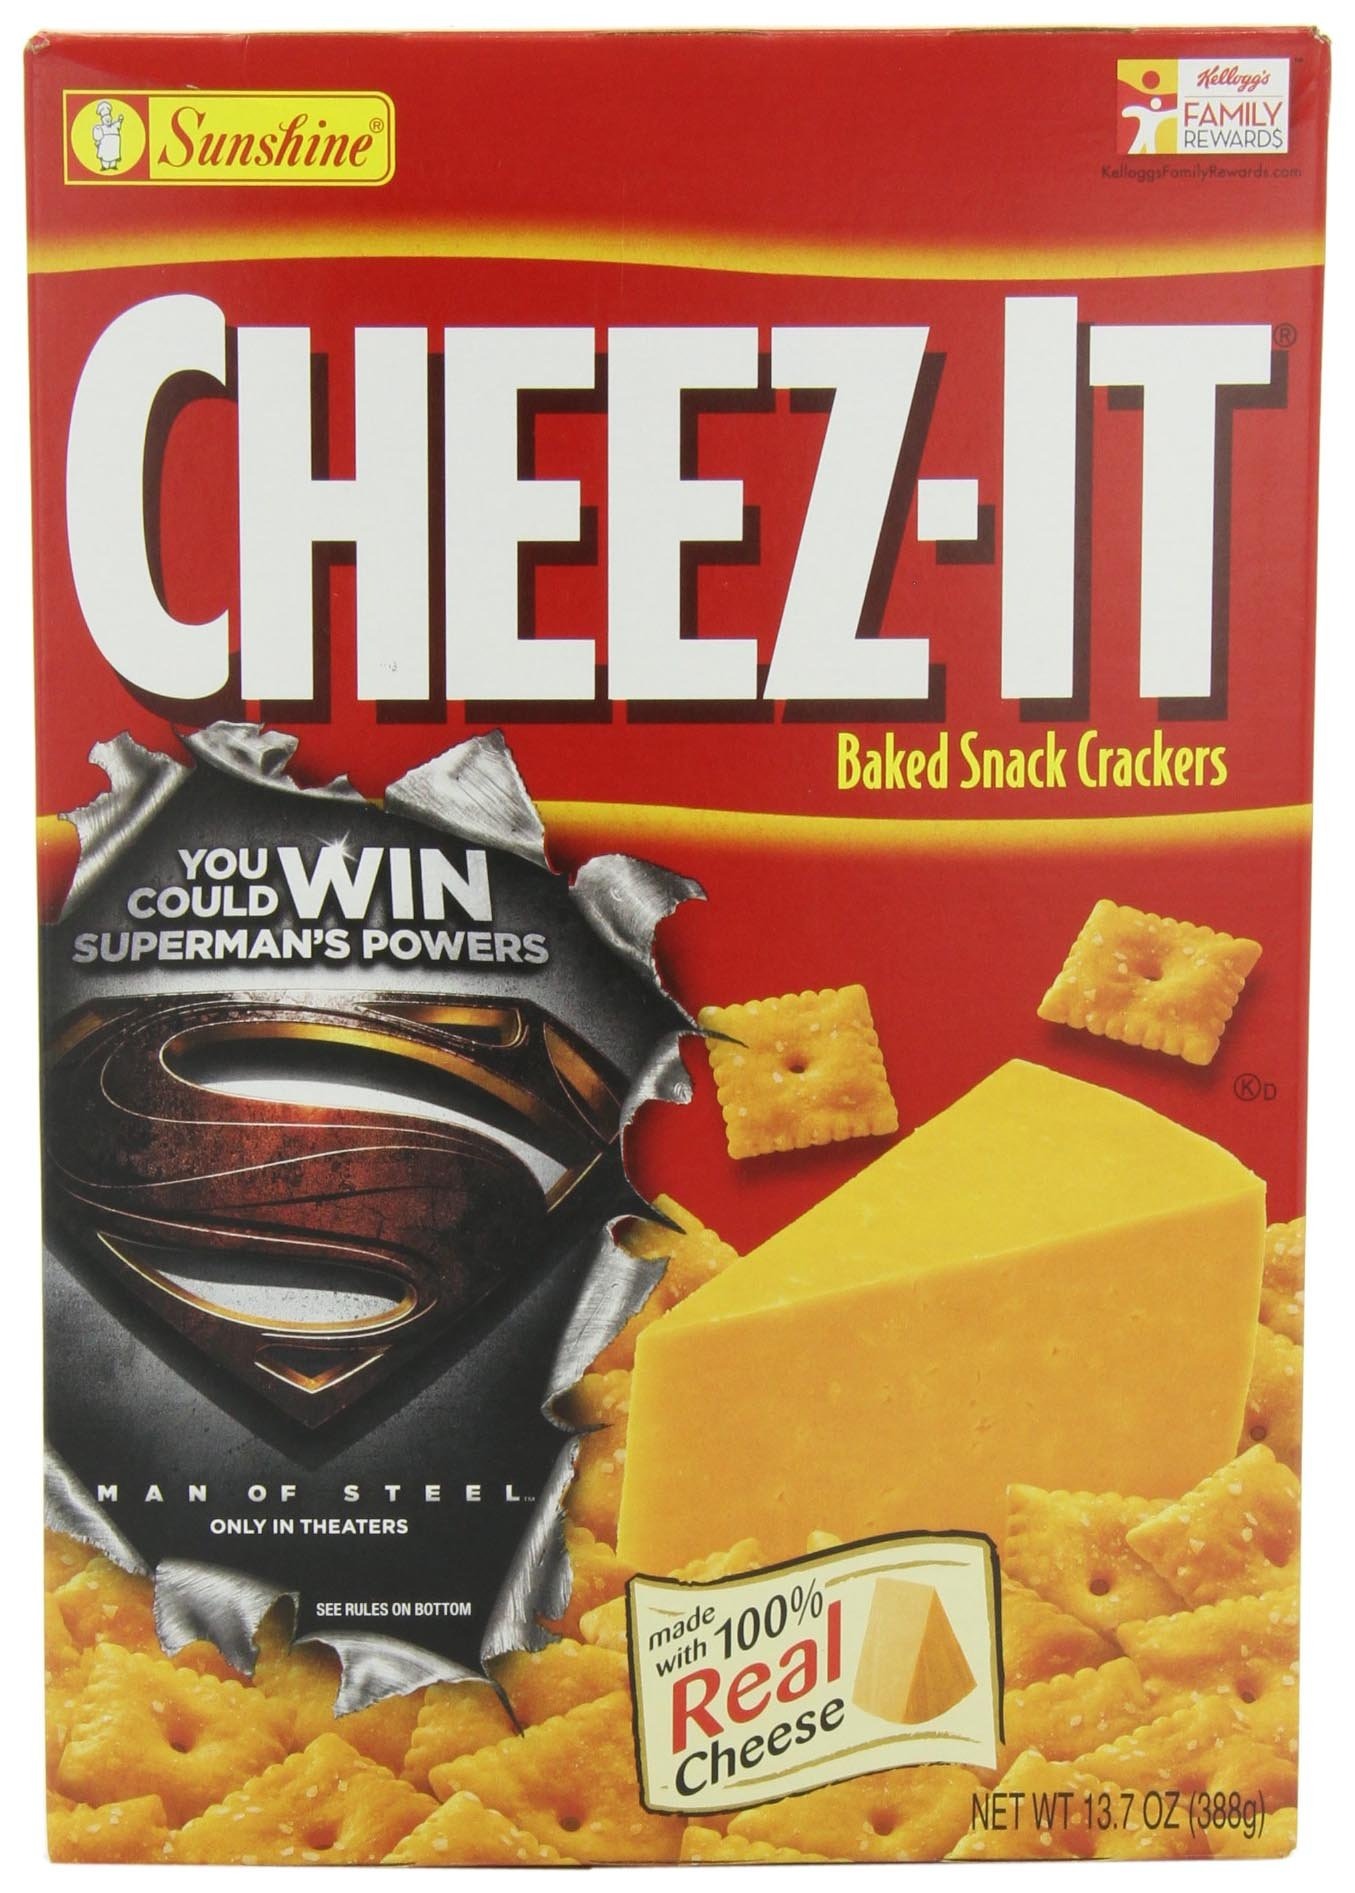
Item Name: Cheez-It Baked Snack Crackers, Original, 13.7-Ounce Boxes (Pack of 4)
Bullet Point 1: Pack of four, 13.7-ounce boxes of Cheez-It Original Cheese Flavored Snack Crackers from Kellogg
Bullet Point 2: About thirteen 27-cracker servings per box (approximately 52 total servings)
Bullet Point 3: 150 calories per 25-cracker serving; 3 grams of protein; 0 trans fat
Bullet Point 4: Naturally flavored with real cheese; kosher dairy
Bullet Point 5: Flavorful crackers pair well with cheeses, in soups, in snack mixes, and with salad
Value: 54.8
Unit: ounce

Price: 4.19